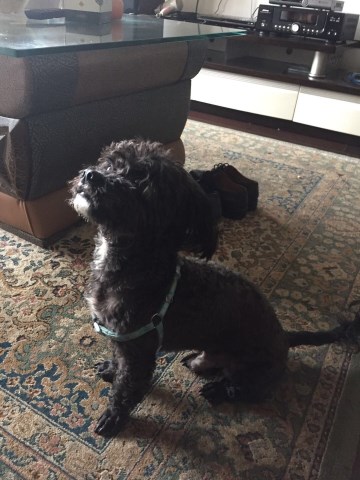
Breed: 7449-n000128-teddy